Bâtie-Beauregard

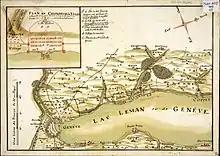
"La Bâtie" on a map from the 1770s

Under the rule of the Savoyard vassals of the de Crose family, who had become the owners of the castle thanks to a marriage with a member of the house of Champion, the fortress became a center of partisans who resisted the expansionist ambitions of Geneva in the 1589 war.